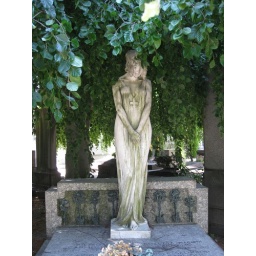
girl beneath the trees